MAP4K4

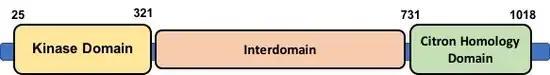
Figure 1. Schematic representation of MAP4K4 structure, depicts the N-terminal kinase domain, C-terminal citron homology domain (regulatory function) and the interdomain (facilitates protein interactions). Note: the "numbers" indicate amino acid positions.

Alternative splicing of the MAP4K4 gene yields five functional isoforms, all of which display fully homologous kinase and CNH domains but differences in the interdomain domain. While the biological significance of these isoforms remains to be determined, it can be speculated that such variations alter and determine MAP4K4's interactions with other proteins and factors, ultimately leading to the activation/inhibition of different biochemical and physiological cascades.